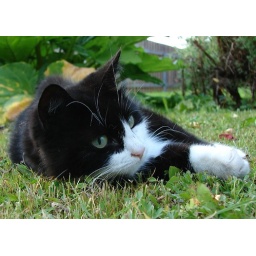
Our cat stretching out in the grass on a warm summer day